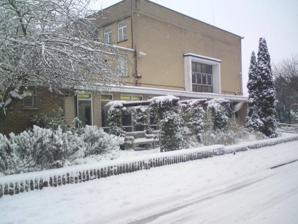
Building: Stanmore and Canons Park Synagogue
Country: United Kingdom
Year built: 1951
Synagogue in Stanmore, London Stanmore and Canons Park Synagogue The synagogue in winter 2009 Religion Affiliation Orthodox Judaism Rite Nusach Ashkenaz Ecclesiastical or organisational status Synagogue Leadership Rabbi Mendel Lew Status Active Location Location London Road, Stanmore , Borough of Harrow , London , England Country United Kingdom Location of the synagogue in Greater London Geographic coordinates 51°37′15″N 0°17′56″W / 51.62083°N 0.29889°W / 51.62083; -0.29889 Architecture Date established 1946 (as a congregation) Completed 1951 Direction of façade North Website stanmoresynagogue .org Stanmore and Canons Park Synagogue is an Orthodox Jewish congregation and synagogue , located on London Road in Stanmore , in the Borough of Harrow , London , England , in the United Kingdom. As of 2012 [update] , the congregation had the largest community of any single Orthodox congregation in Europe. The congregation is a constituent of the United Synagogue , and it worships in the Ashkenazi rite . History Seat Holders 1946 57 male seat holders 1950 296 male seat holders 1960 594 male seat holders 1970 1,016 male seat holders The congregation became affiliated with the United Synagogue in 1946, becoming a district synagogue in 1952 and subsequently a constituent (member) synagogue. The congregation has previously been called the Stanmore and Canons Park District Synagogue and the Canons Park & District Hebrew Congregation. The current building (Main Shul) was consecrated on 18 March 1951 by Dayan Dr I. Grunfeld and Isaac Wolfson Esq. The synagogue was built facing north rather than east (towards Jerusalem ). The community centre was consecrated on 8 September 1963. The Freeman Susman Hall (above the community centre) is bigger than the main synagogue. The corridor between the main synagogue and the community centre was widened in an extension in 2002. As part of the extension a garden was established at the front of the building. A lift was added to the building in 2008 to enhance accessibility; and in 2014 the main shul was refurbished as well as half of the classrooms. Clergy The following individuals have served as rabbi of the congregation: Ordinal Officeholder Term start Term end Time in office Notes 1 S. M. Warshaw c. 1950 c. 1951 0–1 years 2 Avrom Simon Chaitowitz 1954 1986 31–32 years 3 Dr. Jeffrey Cohen 1986 January 2006 ( 2006-01 ) 19–20 years Also an author 4 Mendel Lew 2006 incumbent 18–19 years Youth activities Stanmore and Canons Park Synagogue is well known for its youth activities. Stanmore provides a huge variety of programmes for the youth of the community. This includes trips, plays, youth clubs, Jewish Learning and external groups. Stanmore is also well known for its "Learn To Lead" programme, which is now also used in Bushey, Radlett, Edgware and many other communities following its enormous success in Stanmore. A range of clubs during the week that take place in the community centre or the "Youth Lounge".  As for Jewish learning, the synagogue runs a Beit Midrash programme where sixth formers can pair up with older Chavrutahs to learn texts or discuss issues. Learn to Lead is an extensive programme where young people are given the opportunity to run the activities for the younger children. This starts with weekly sessions then the Learn to Lead Israel Trip (February Half term year 9), the Prague Trip (February half-term, year 10), the Leadership Weekend and finally the Tribe Poland Trip . The programme is linked closely with Tribe and many of the leaders Stanmore produces go on to lead in other communities. Stanmore's various trips are usually connected with Tribe (Tribe Poland Trip). Year 9–13 participates in the Tribe Football Frenzy . See also London portal Judaism portal History of the Jews in England List of Jewish communities in the United Kingdom List of synagogues in the United Kingdom References